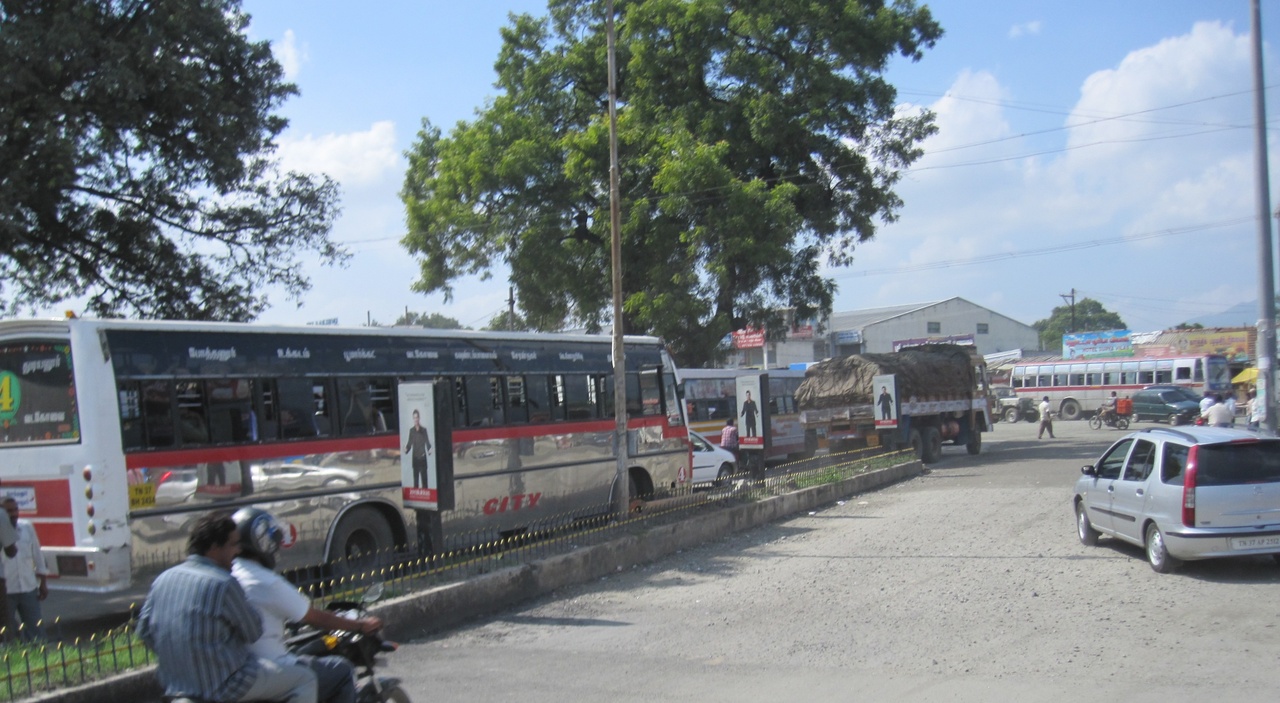
Thudiyalur busstand, coimbatore. (on the mettupalayam road)